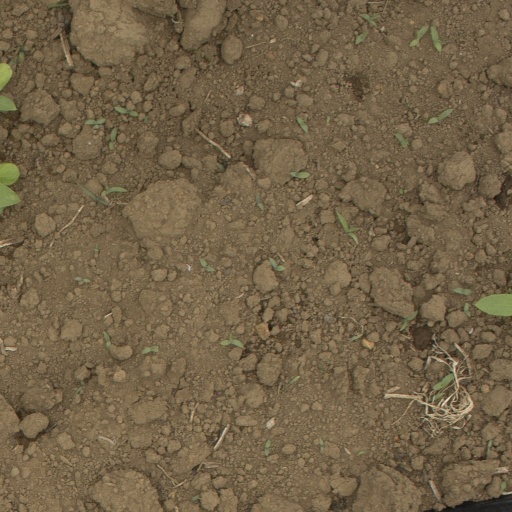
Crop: Jerusalem artichoke